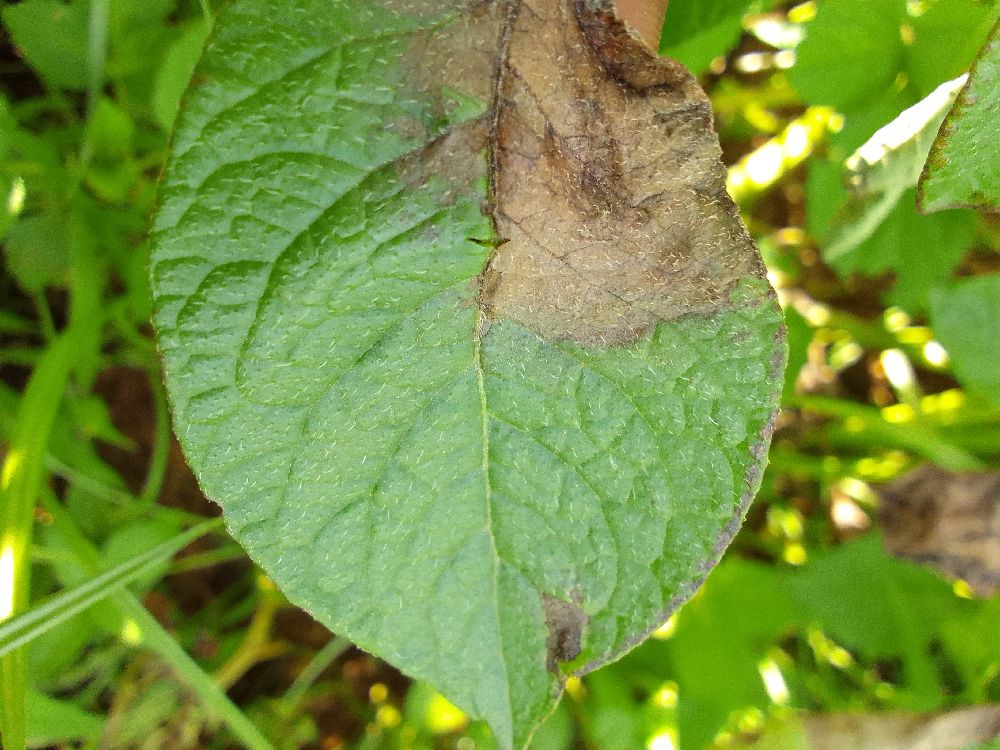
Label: Late blight